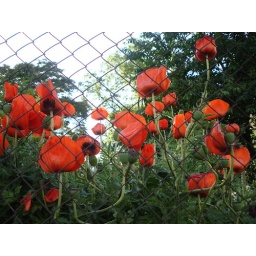
red flowers in bratislava